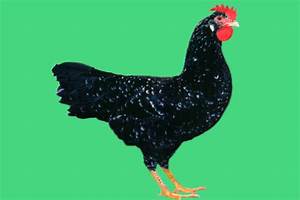
Label: chicken